Love in the Time of Hysteria

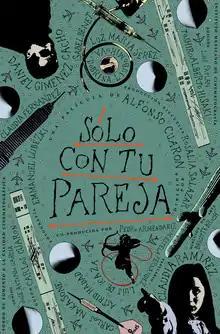
Film poster

Love in the Time of Hysteria is a 1991 Mexican romantic comedy film produced, co-written and directed by Alfonso Cuarón, in his feature-length directorial debut. It stars Daniel Giménez Cacho and Claudia Ramírez.